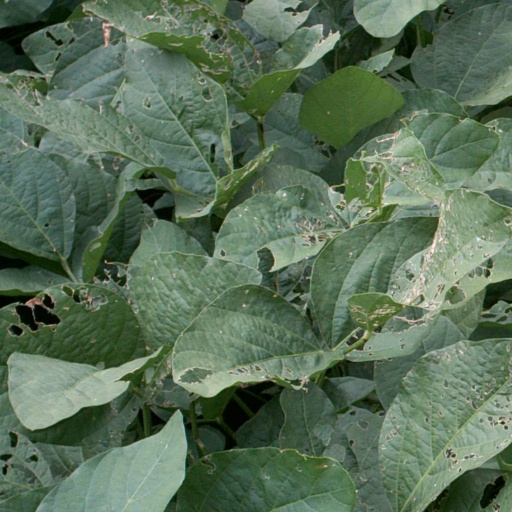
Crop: soybean